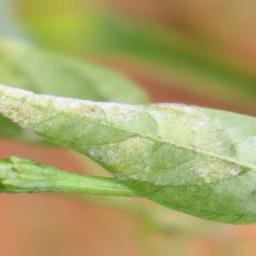
Label: powdery mildew